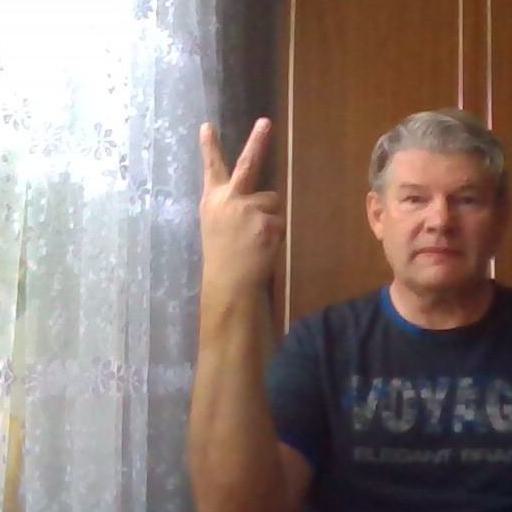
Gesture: peace_inverted